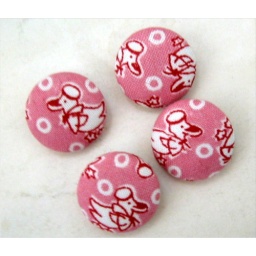
in my etsy shop, a set of 4 pink duck fabric covered buttons. sweet!